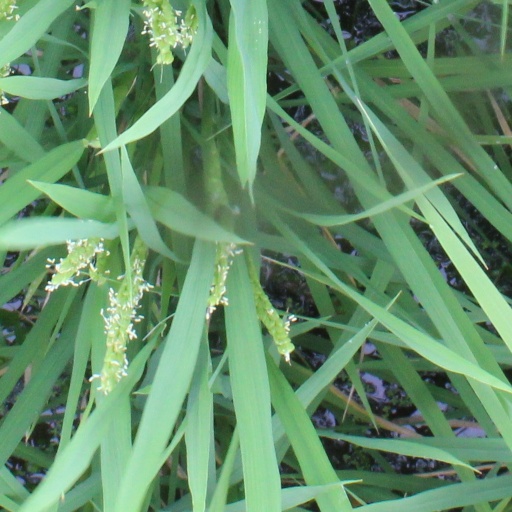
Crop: rice